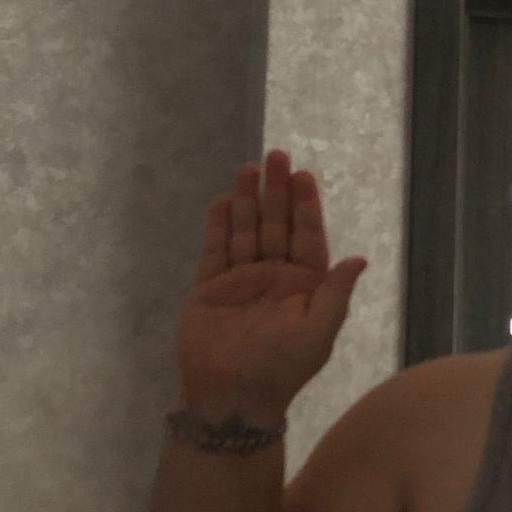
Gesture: stop